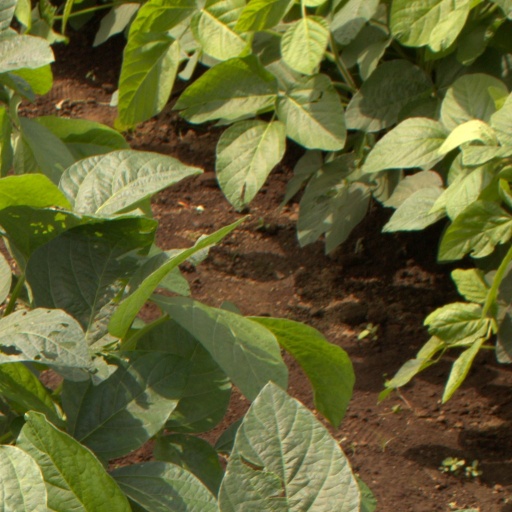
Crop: soybean